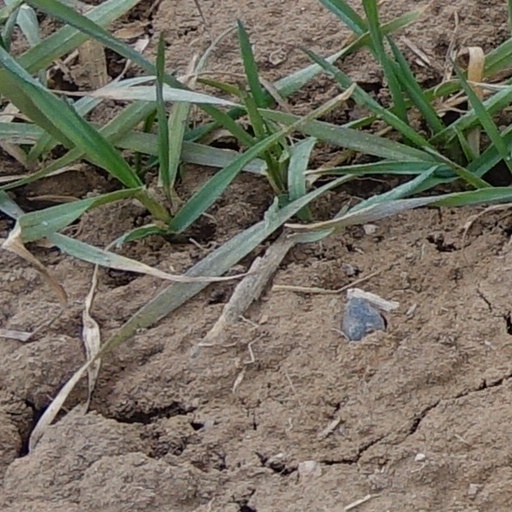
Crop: wheat